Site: brandenburg
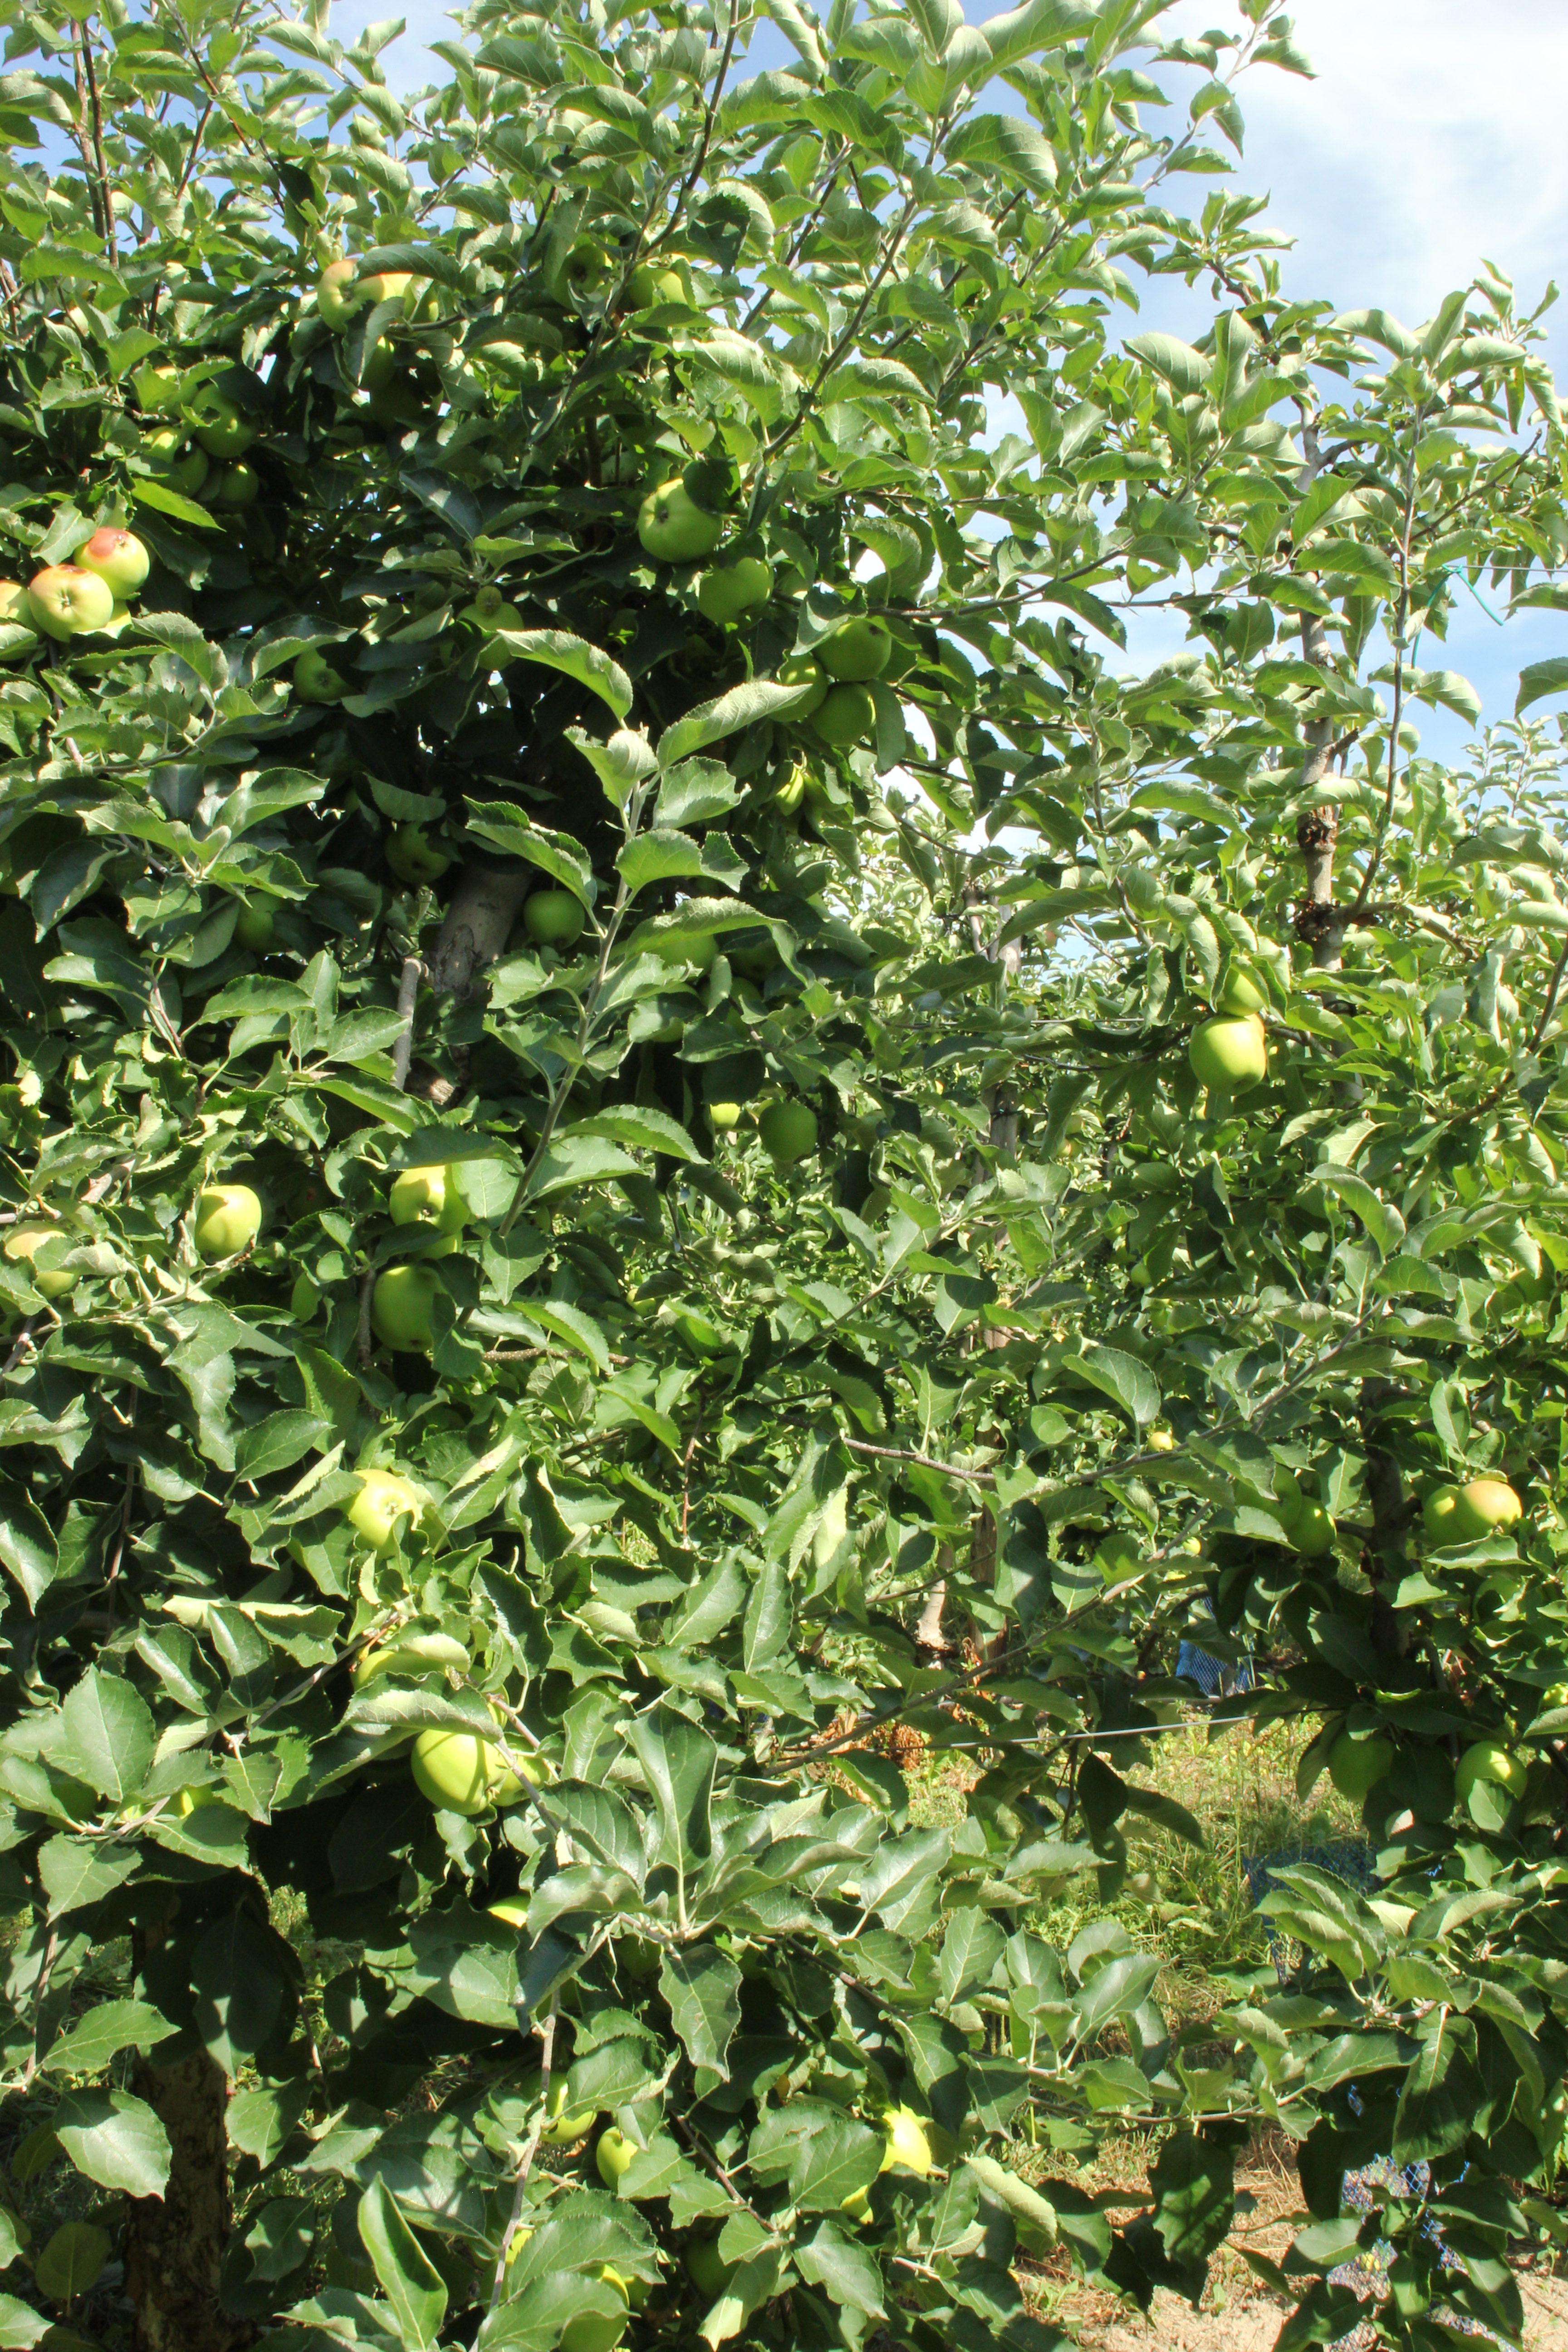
Growth stage (BBCH 77): Development of fruit